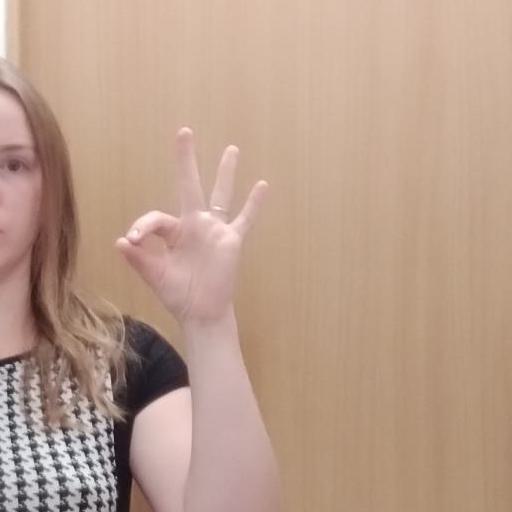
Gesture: ok